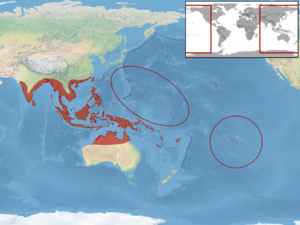
Le tjictjac ou gecko asiatique est une espèce de geckos de la famille des Gekkonidae. Il est appelé « margouillat » à l'île de La Réunion.